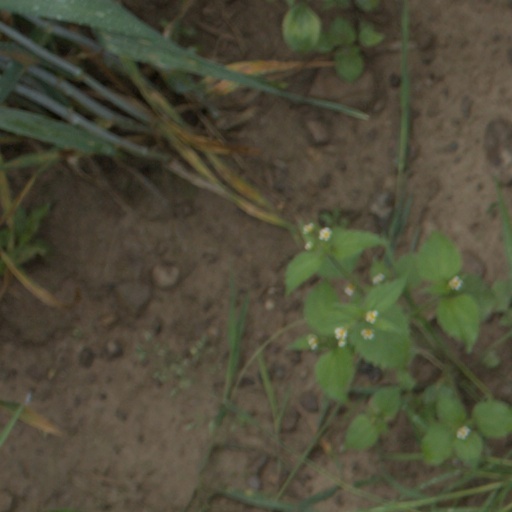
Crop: wheat